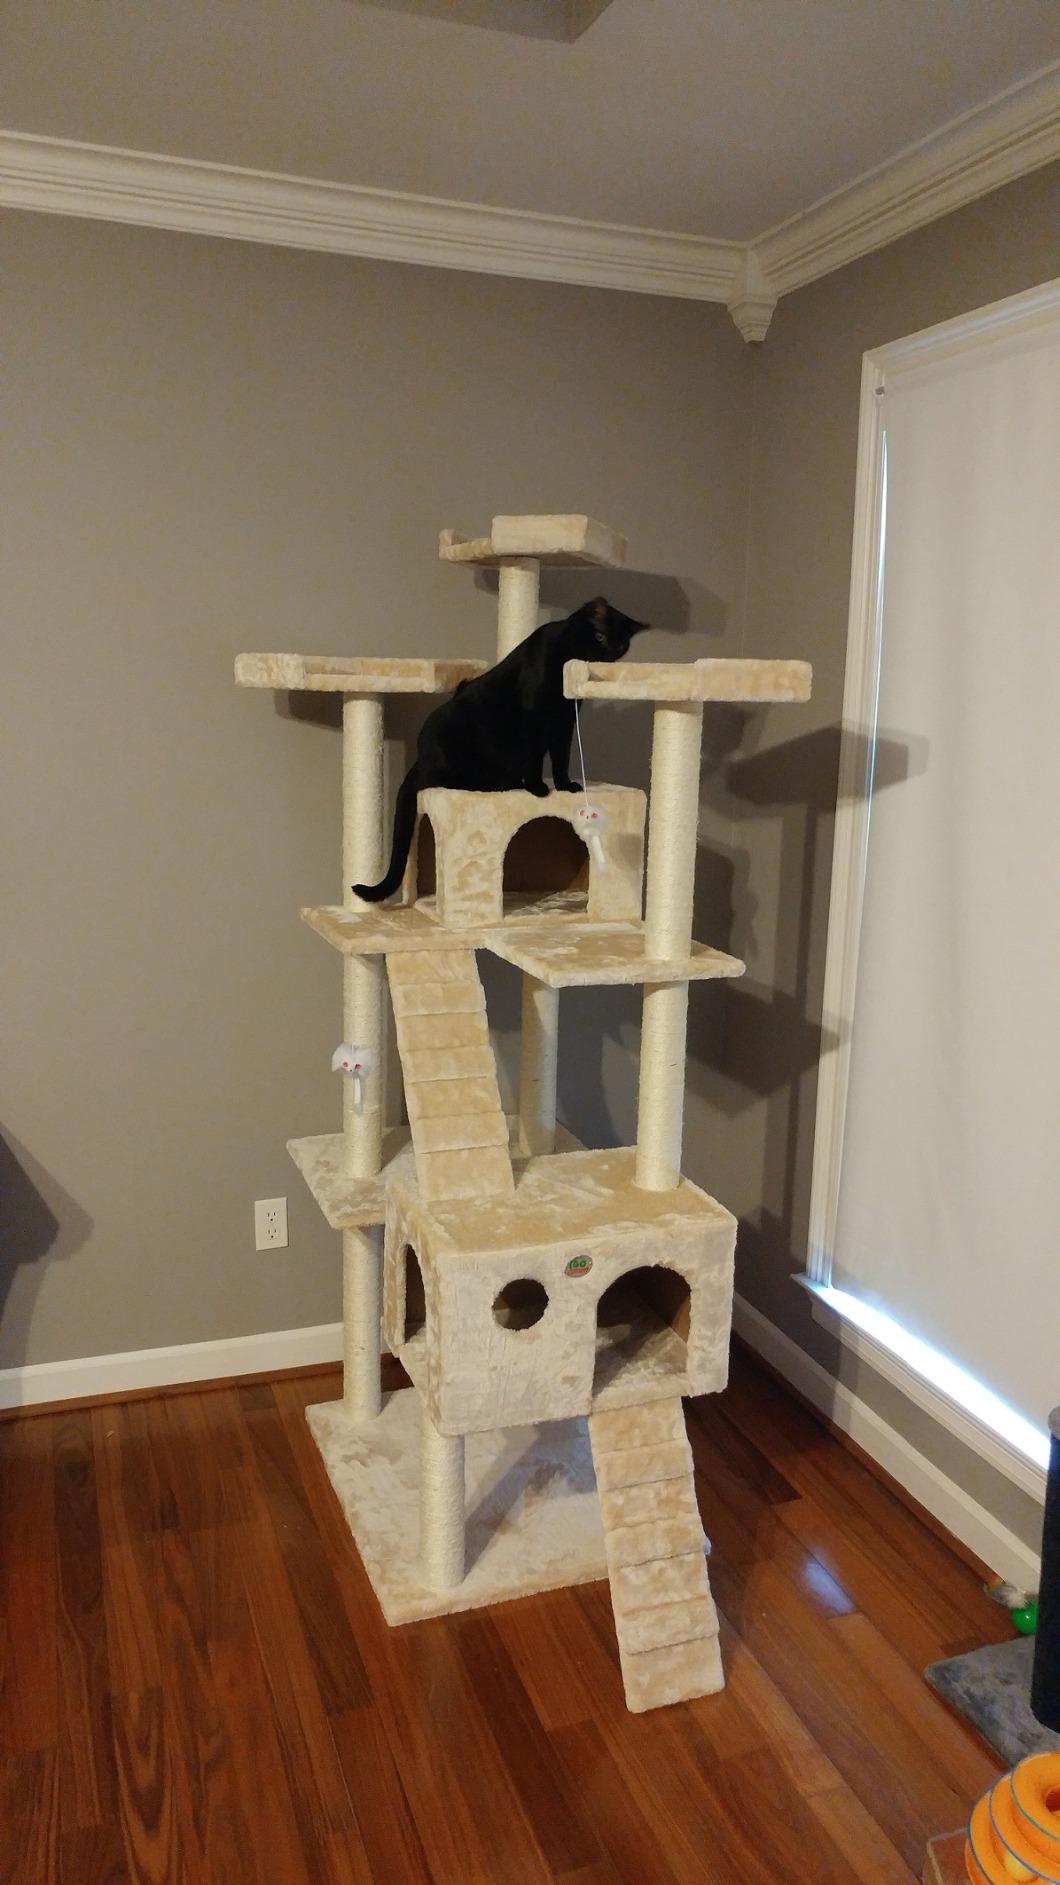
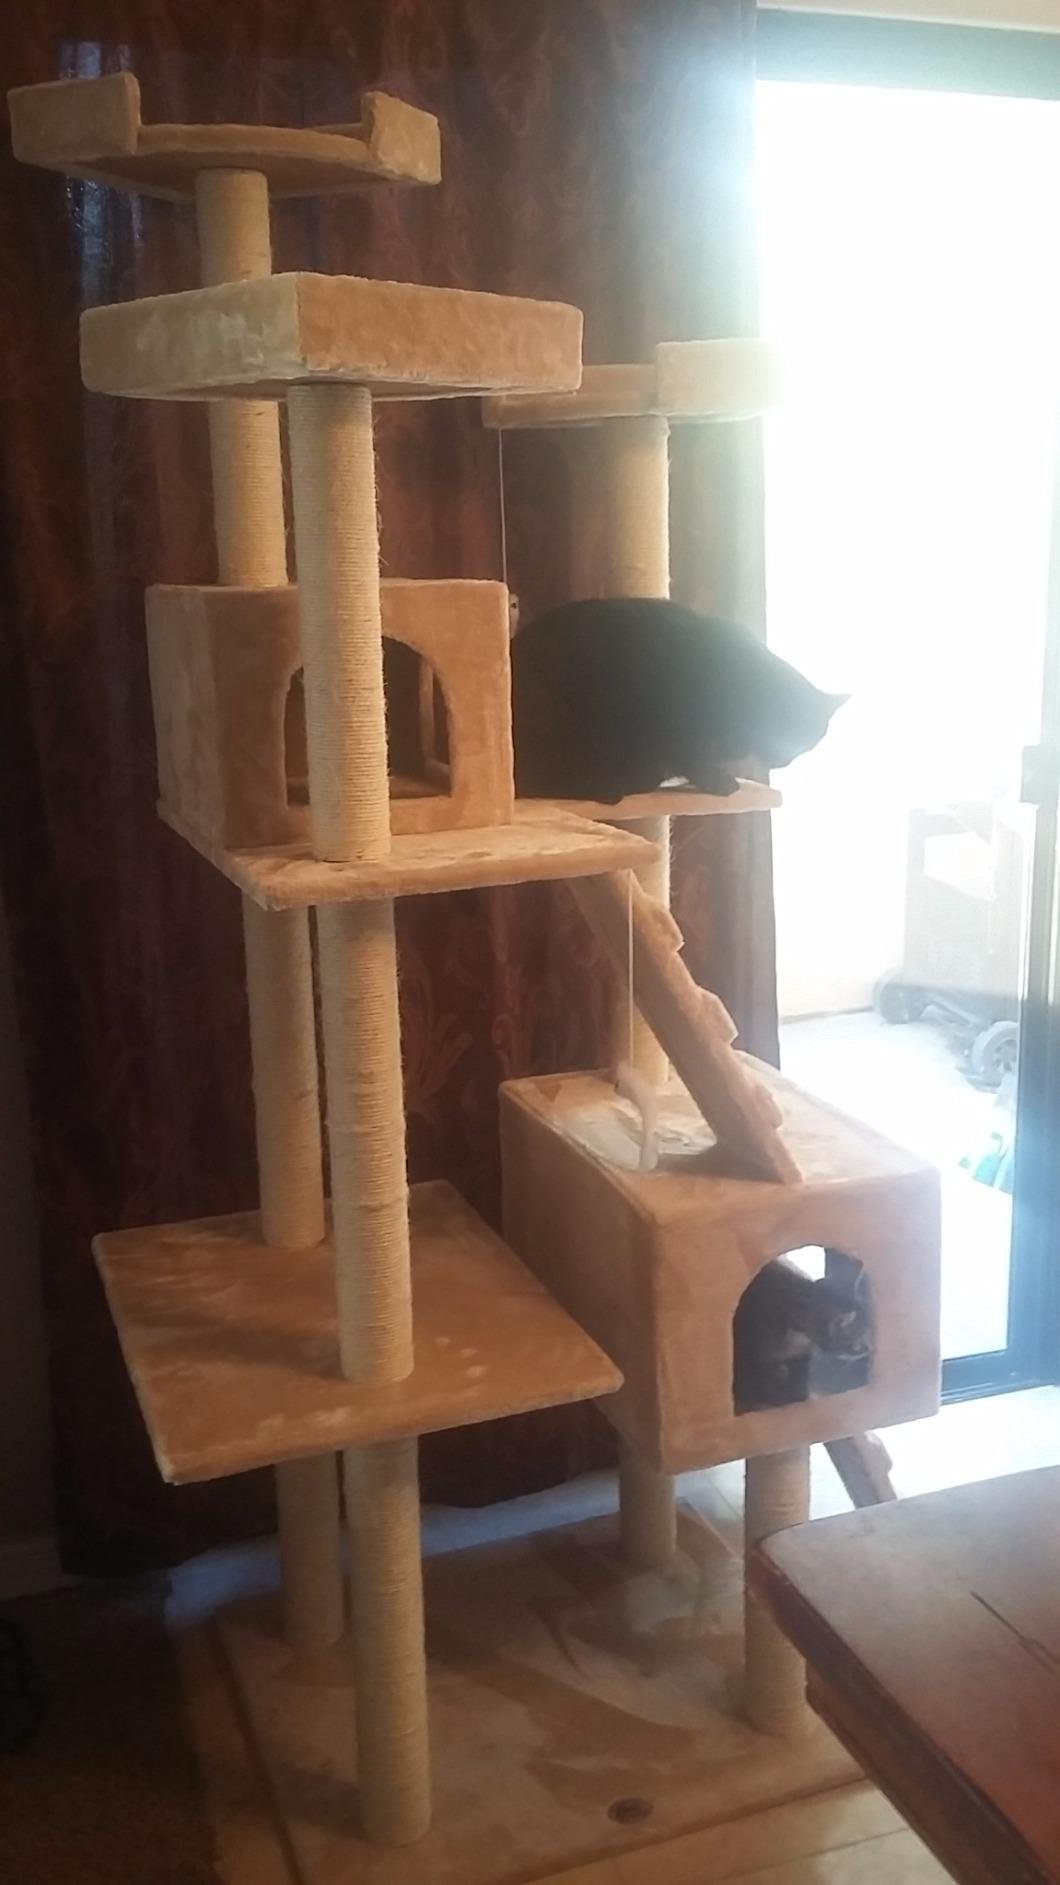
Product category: items_cat tree
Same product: yes